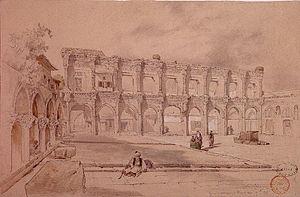
Anatolie de l'est: la grande mosquée de Dyarbakir. Crayon et aquarelle sur papier bistré.
Jules Joseph Auguste Laurens, né à Carpentras le 27 juillet 1825 et mort à Saint-Didier le 5 mai 1901, est un peintre et lithographe français.
Le bistre est un pigment goudronneux issu du traitement de la suie de bois dont la couleur varie du jaune safran au brun foncé.